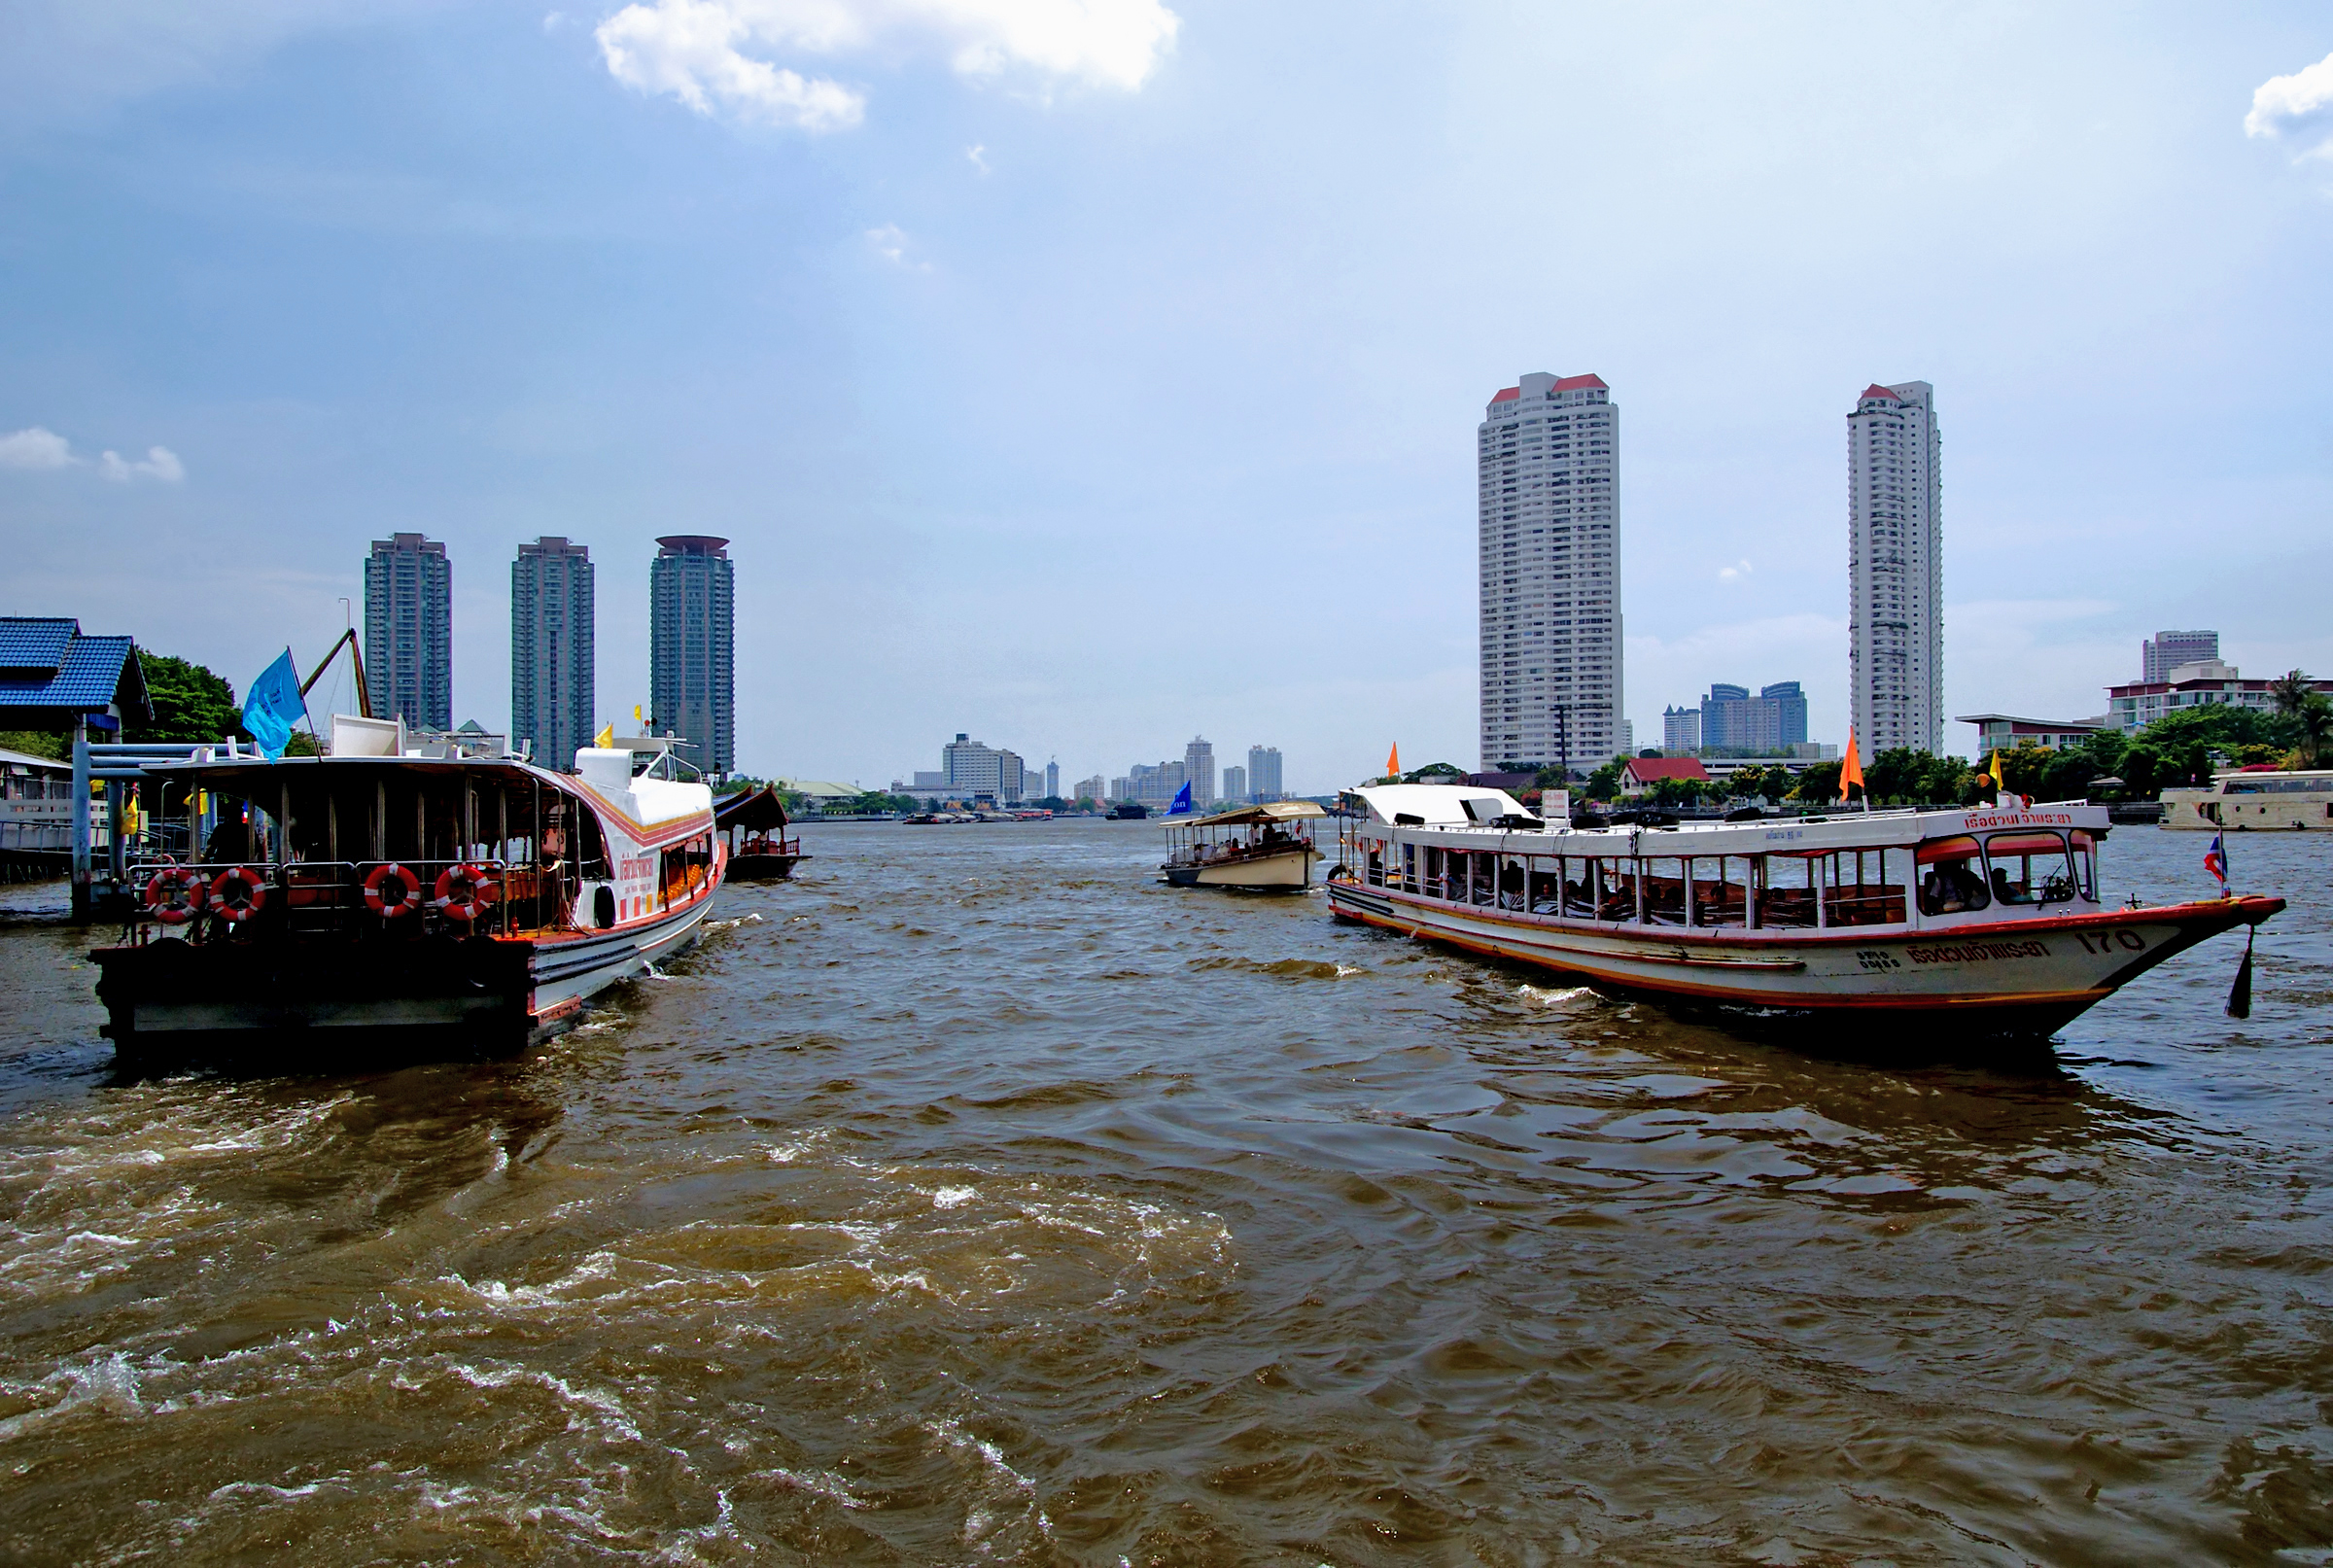
sea, coast, water, boat, river, ship, vacation, travel, transport, vehicle, bay, harbor, tourism, waterway, body of water, ferry, boats, channel, bangkok, chaophraya, ferries, watercraft, sonydslra300, riverboats, landform, passenger ship